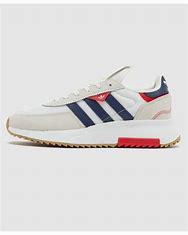
Brand: Adidas
Model: Retropy F2